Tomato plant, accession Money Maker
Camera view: tilt-top (135 deg); turntable rotation: 120 degrees
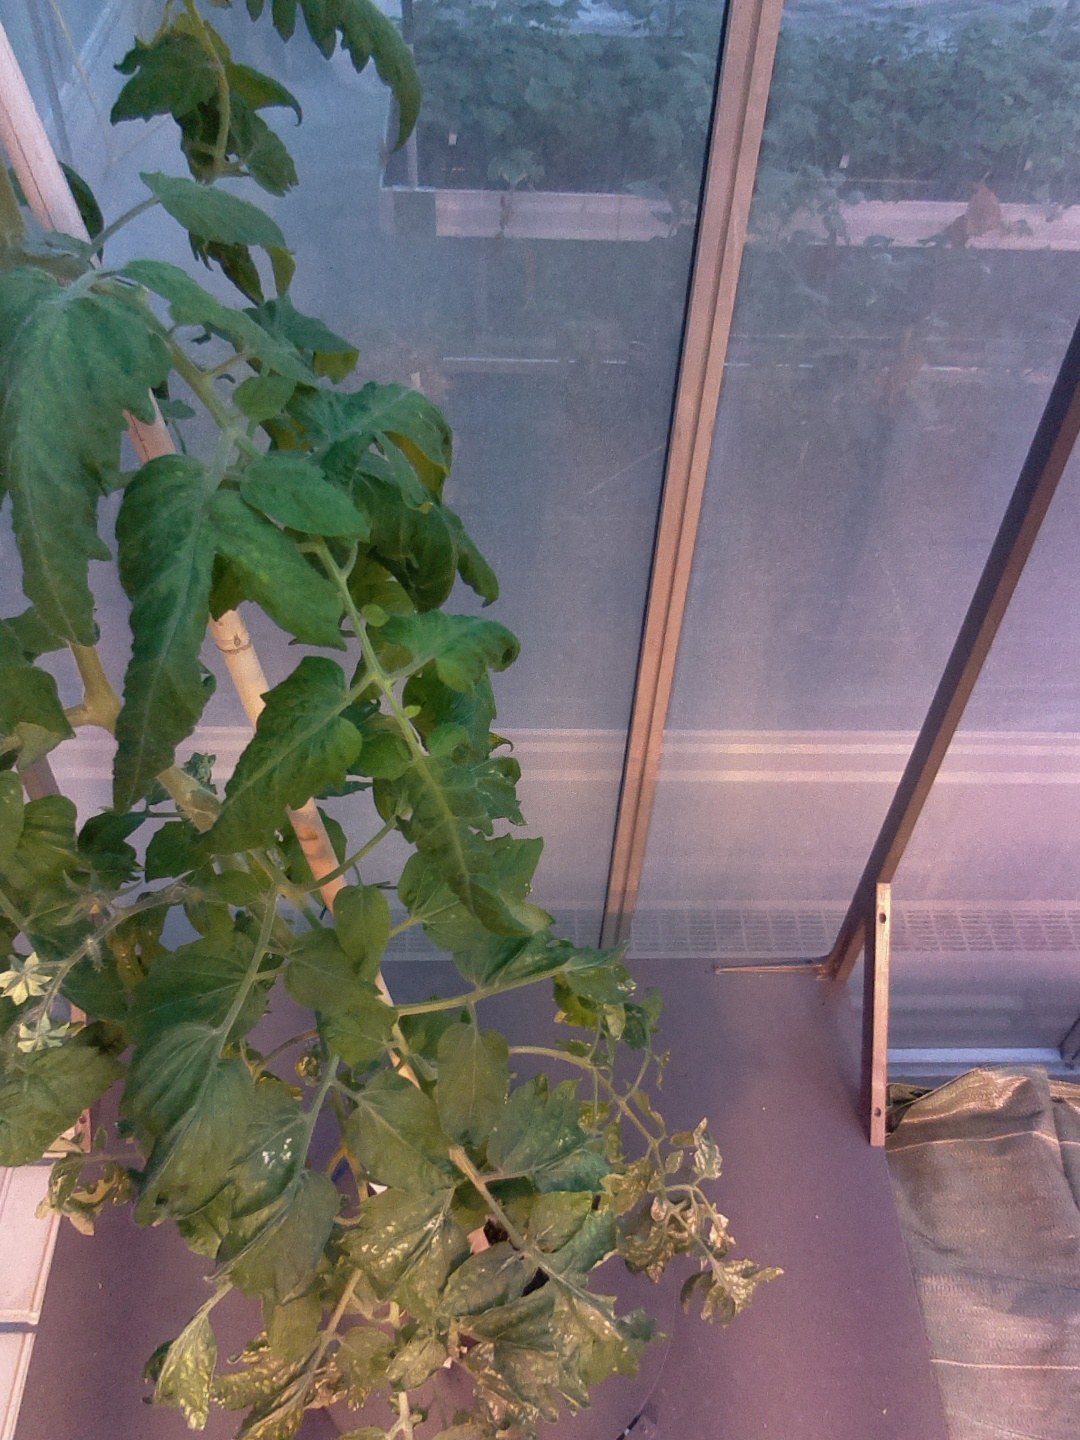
BBCH growth stage 70: Fruits at the main stem or branches visibles